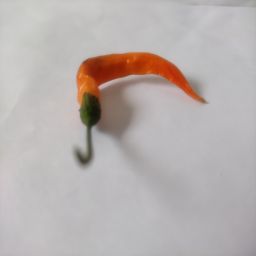
Crop: Chile Pepper
Quality: Dried